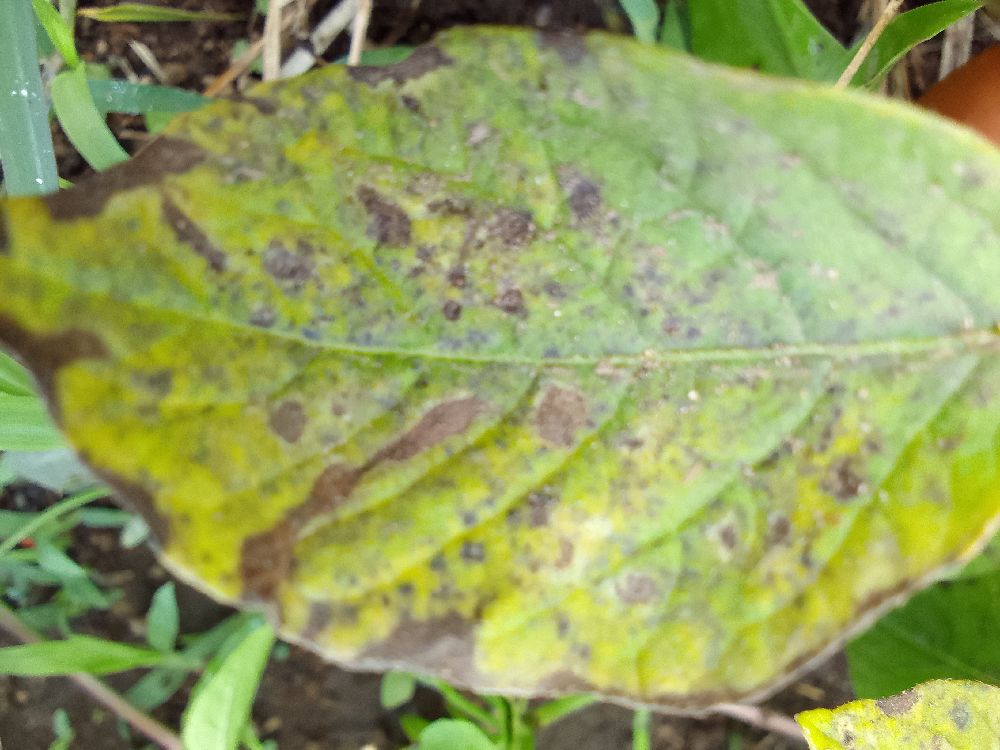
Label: Early blight